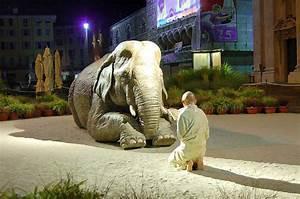
elephant